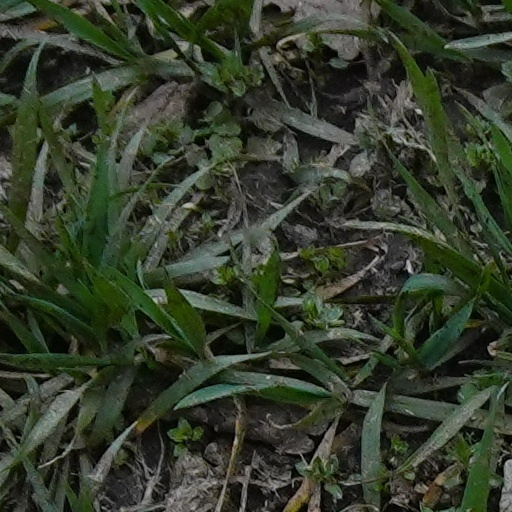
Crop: wheat